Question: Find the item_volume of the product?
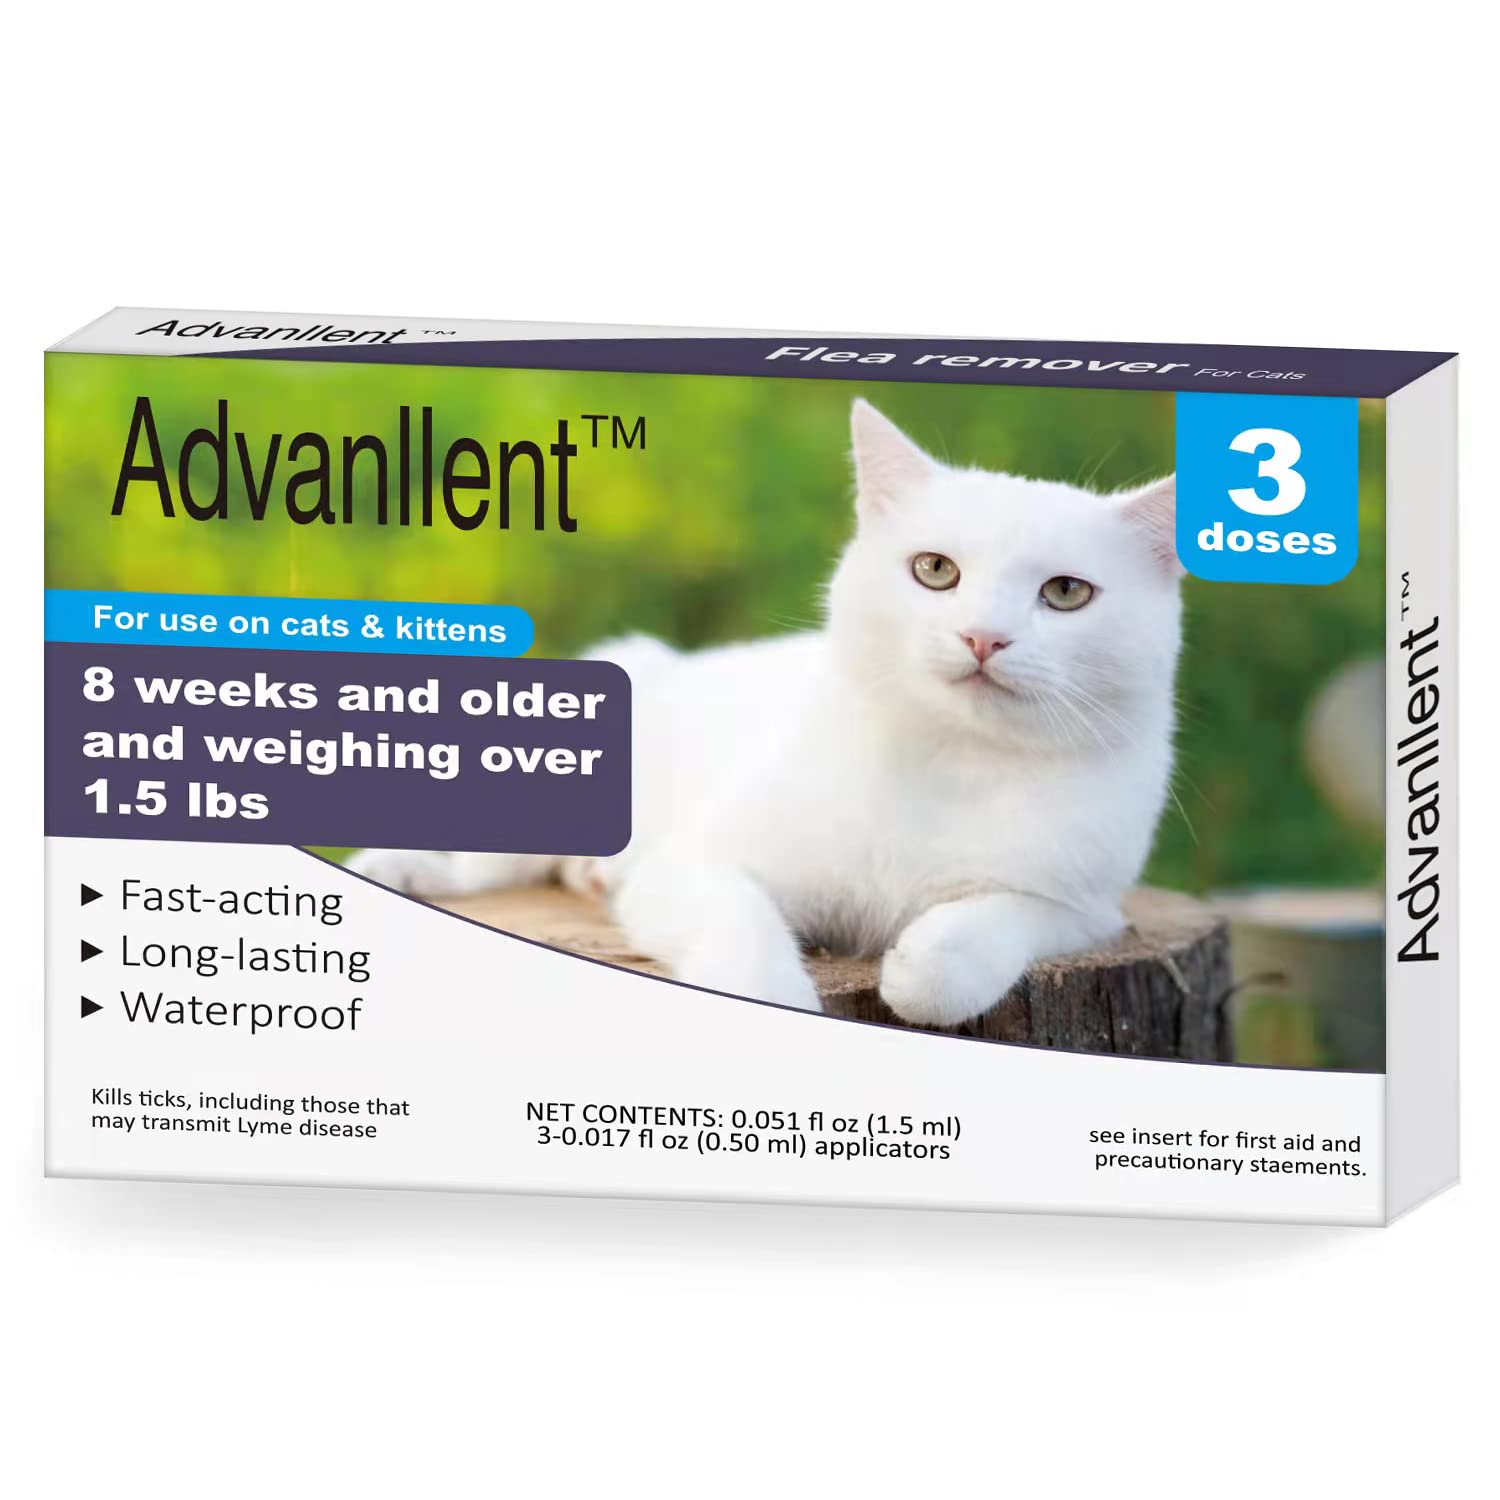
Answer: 0.051 fluid ounce